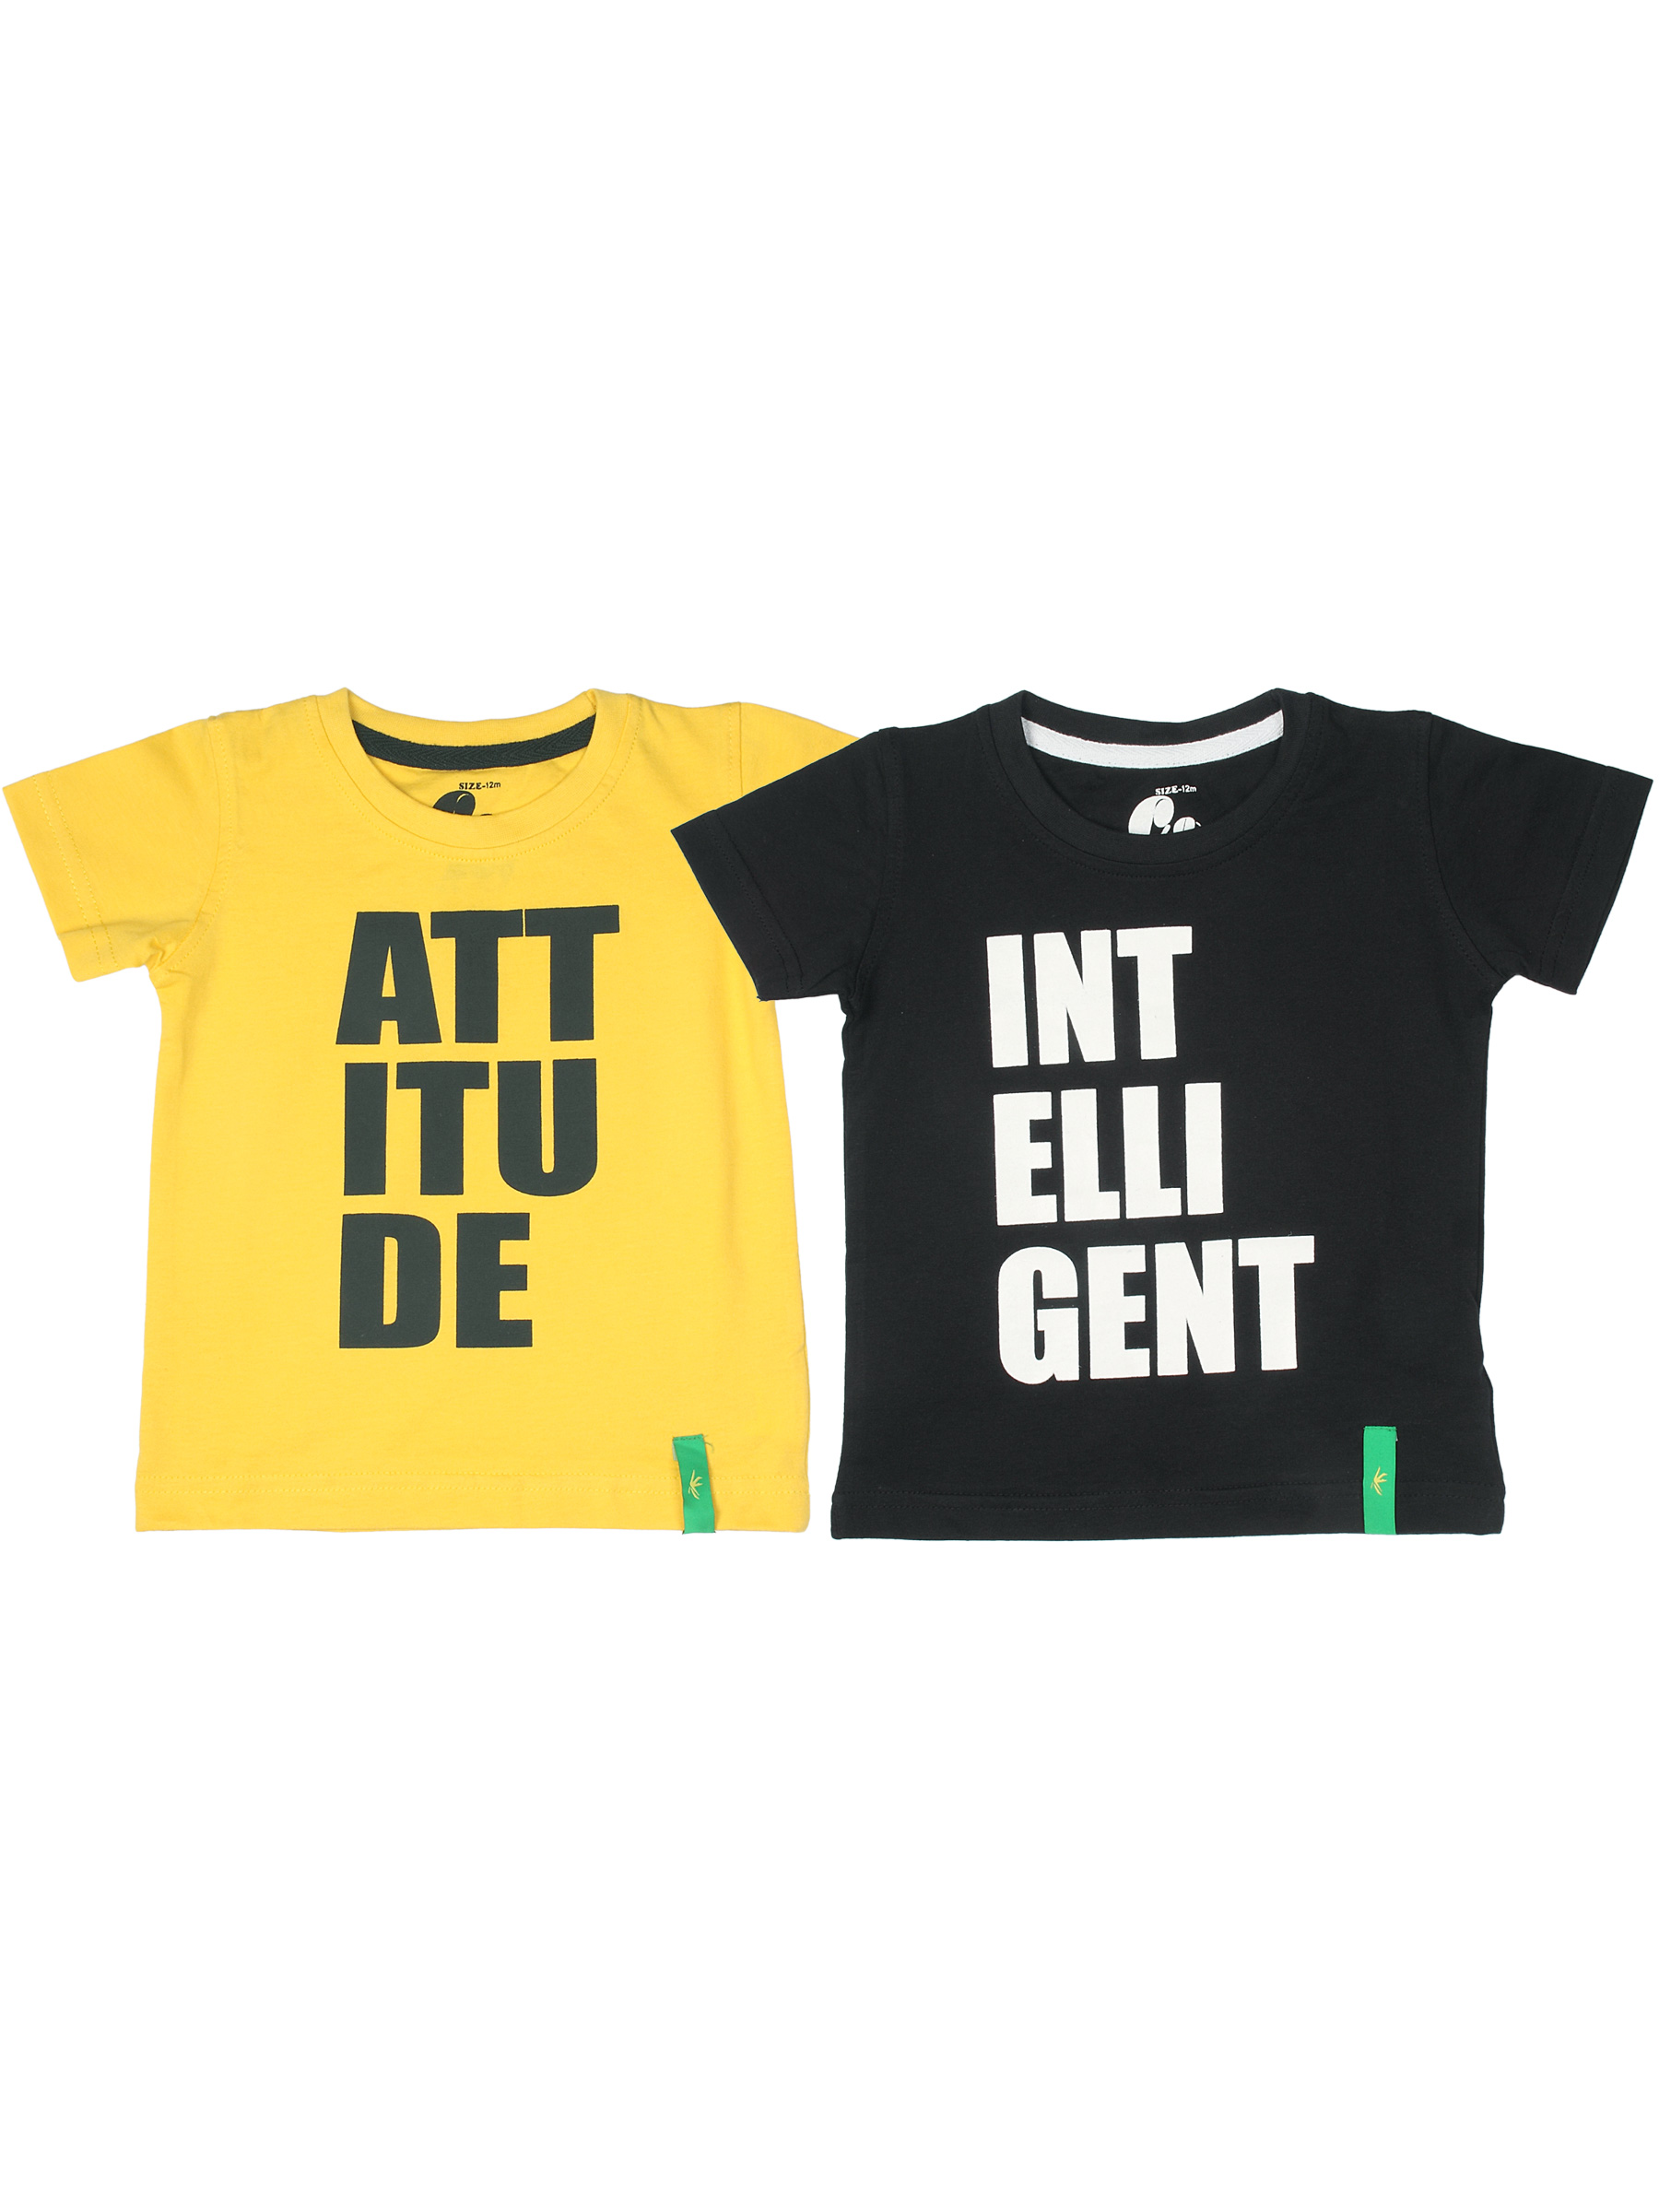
Gini and Jony Boys Pack of 2 T-shirts
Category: Apparel / Topwear / Tshirts
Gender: Boys
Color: Yellow
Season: Summer 2012
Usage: Casual